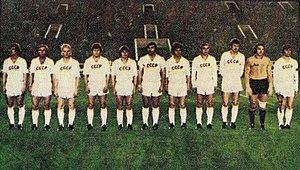
L'équipe de football olympique d'URSS, troisième du tournoi 1976, 'Montreal 76', Panini figurina n°202.
Le tournoi de football aux Jeux olympiques d'été de 1976 s'est déroulé du 18 juillet au 31 juillet 1976.
Oleg Vladimirovitch Blokhine ou Oleh Volodymyrovytch Blokhine, né le 5 novembre 1952 à Kiev en Ukraine en URSS, est un joueur et entraîneur de football soviétique d'origine ukrainienne.
L'équipe d'Union soviétique de football était l'équipe nationale de football d'Union soviétique qui disparut à la fin de l'année 1991. Brièvement transformée en équipe de la CEI au premier semestre 1992 pendant la phase de transition conduisant jusqu'à l'Euro 1992 pour laquelle elle s'était qualifiée, l'équipe d'ex-URSS fit ses adieux le 18 juin 1992 sur une ultime défaite scellant son élimination au premier tour de l'Euro. C'est l'équipe de Russie, dont la fédération nouvellement créée s'était portée cessionnaire de l'ancienne fédération de football auprès de la FIFA et de l'UEFA, qui est la principale héritière de l'équipe d'URSS. La continuité de l'affiliation autorise en effet la Russie à s'approprier le palmarès de l'URSS, en dépit du fait qu'un grand nombre de joueurs soviétiques, parfois une large majorité de l'équipe, venaient aussi des autres républiques de l'URSS, en particulier d'Ukraine.